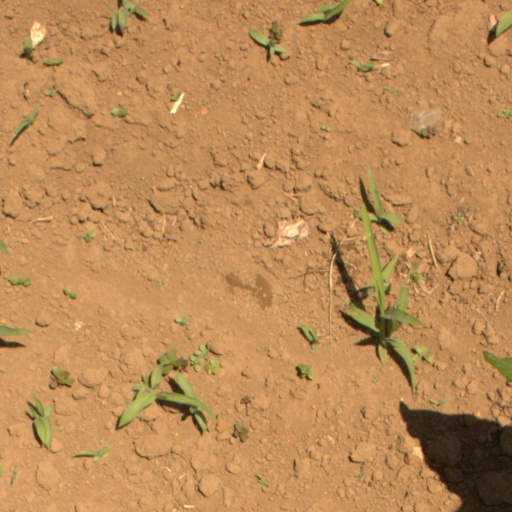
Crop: Jerusalem artichoke